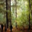
Label: forest